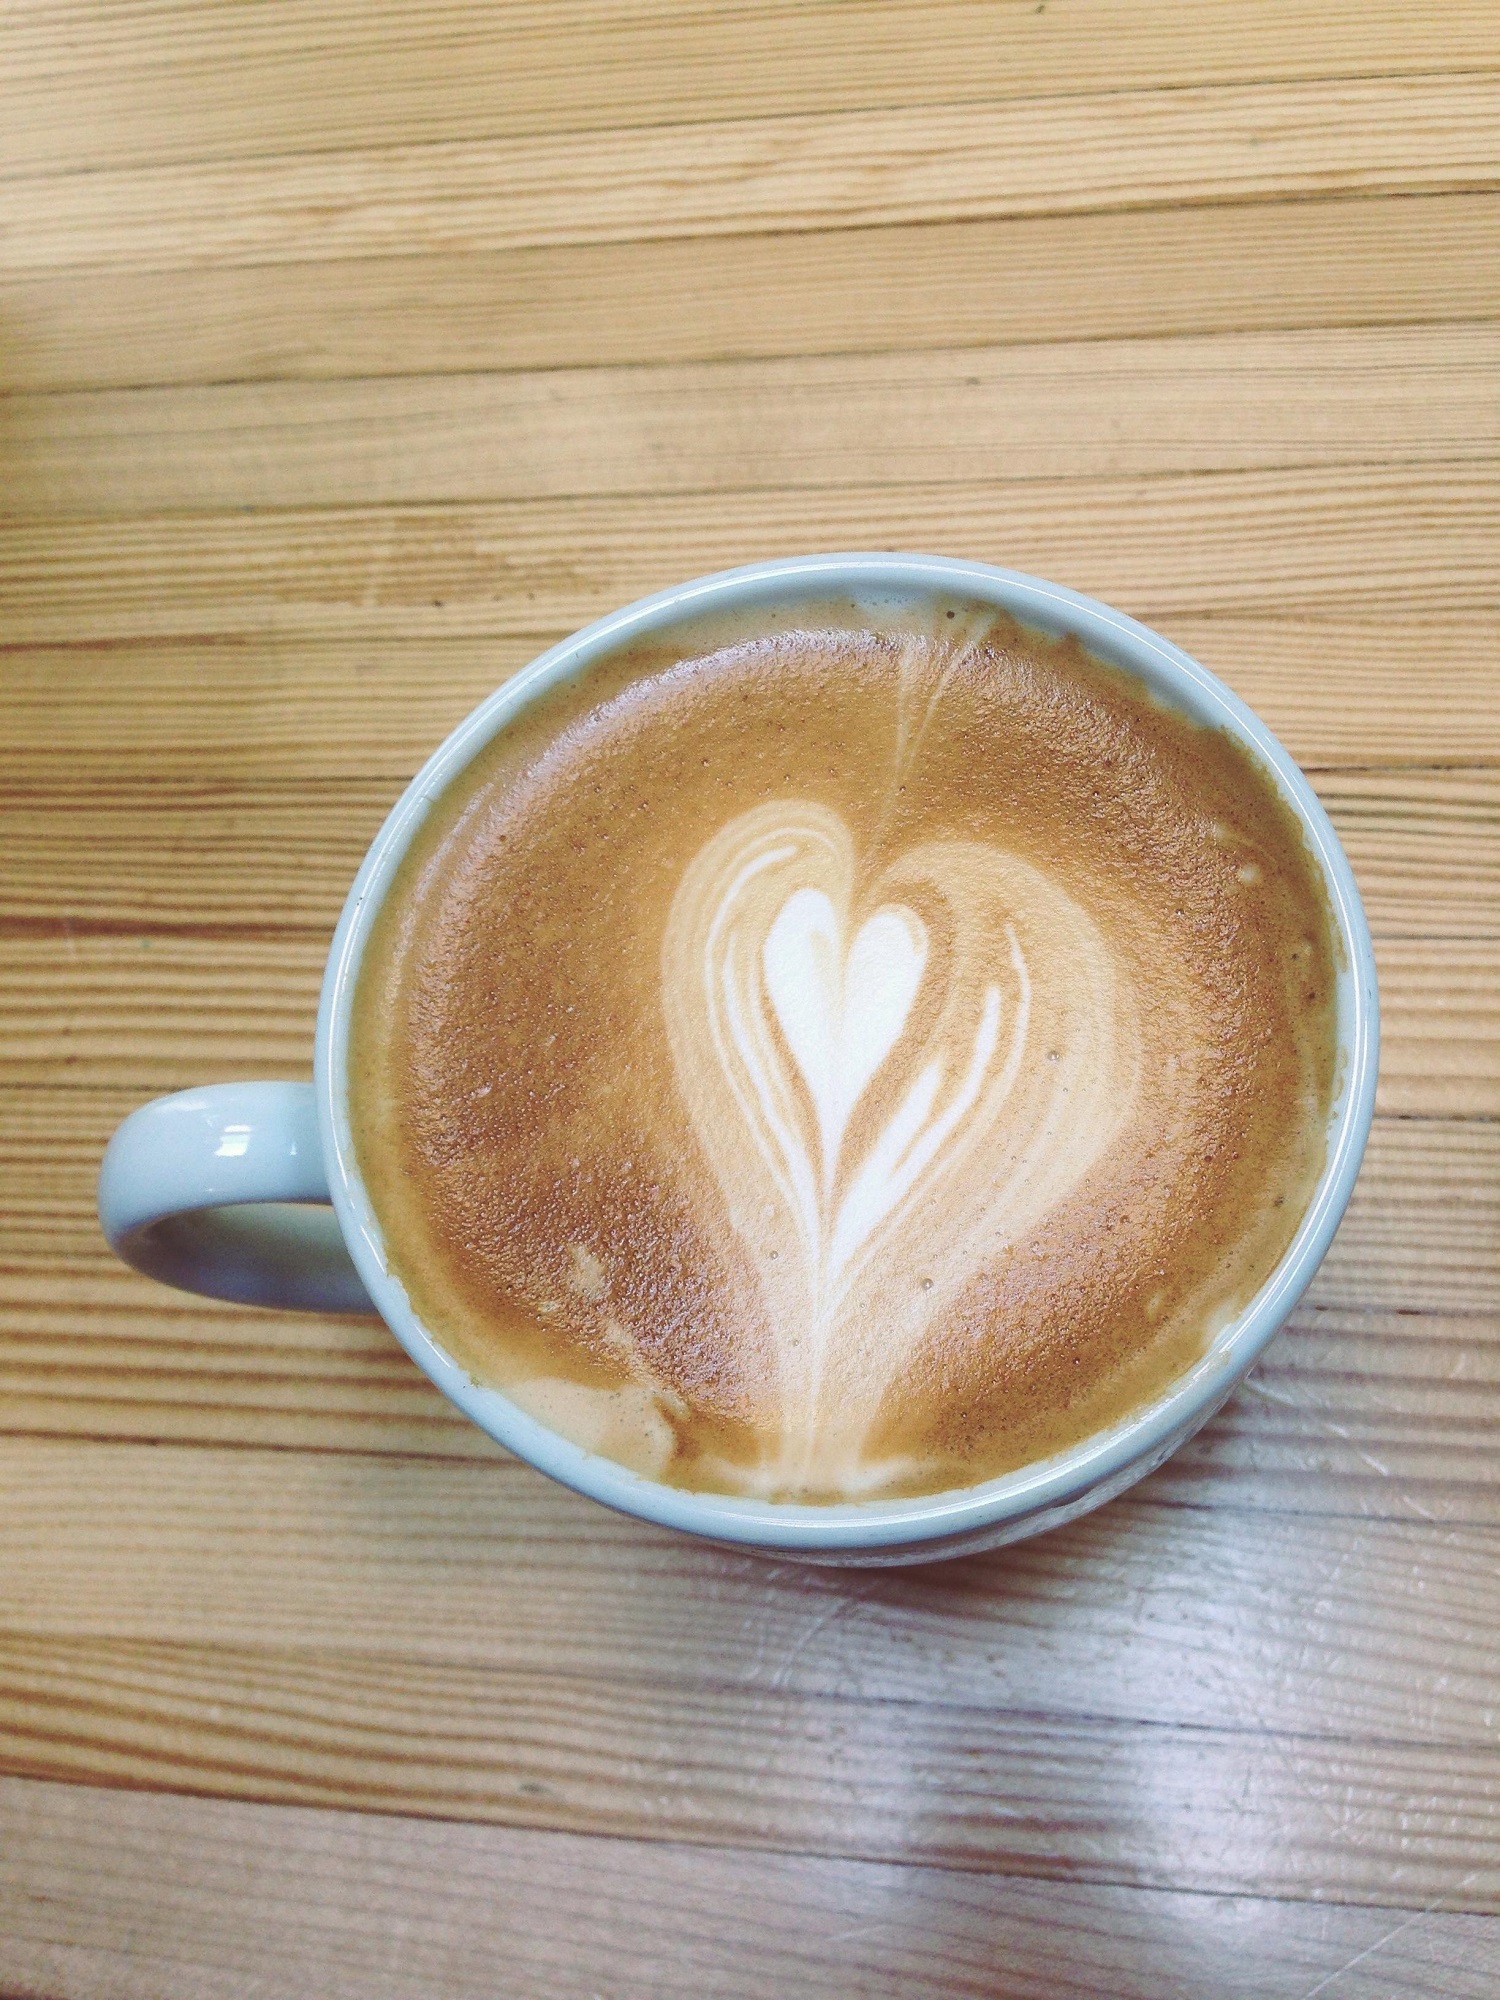
cafe, coffee, dark, cup, latte, cappuccino, heart, fresh, brown, drink, black, gourmet, espresso, cream, caffeine, hot, mocha, flat white, caf au lait, cortado, caff macchiato, coffee milk, salep